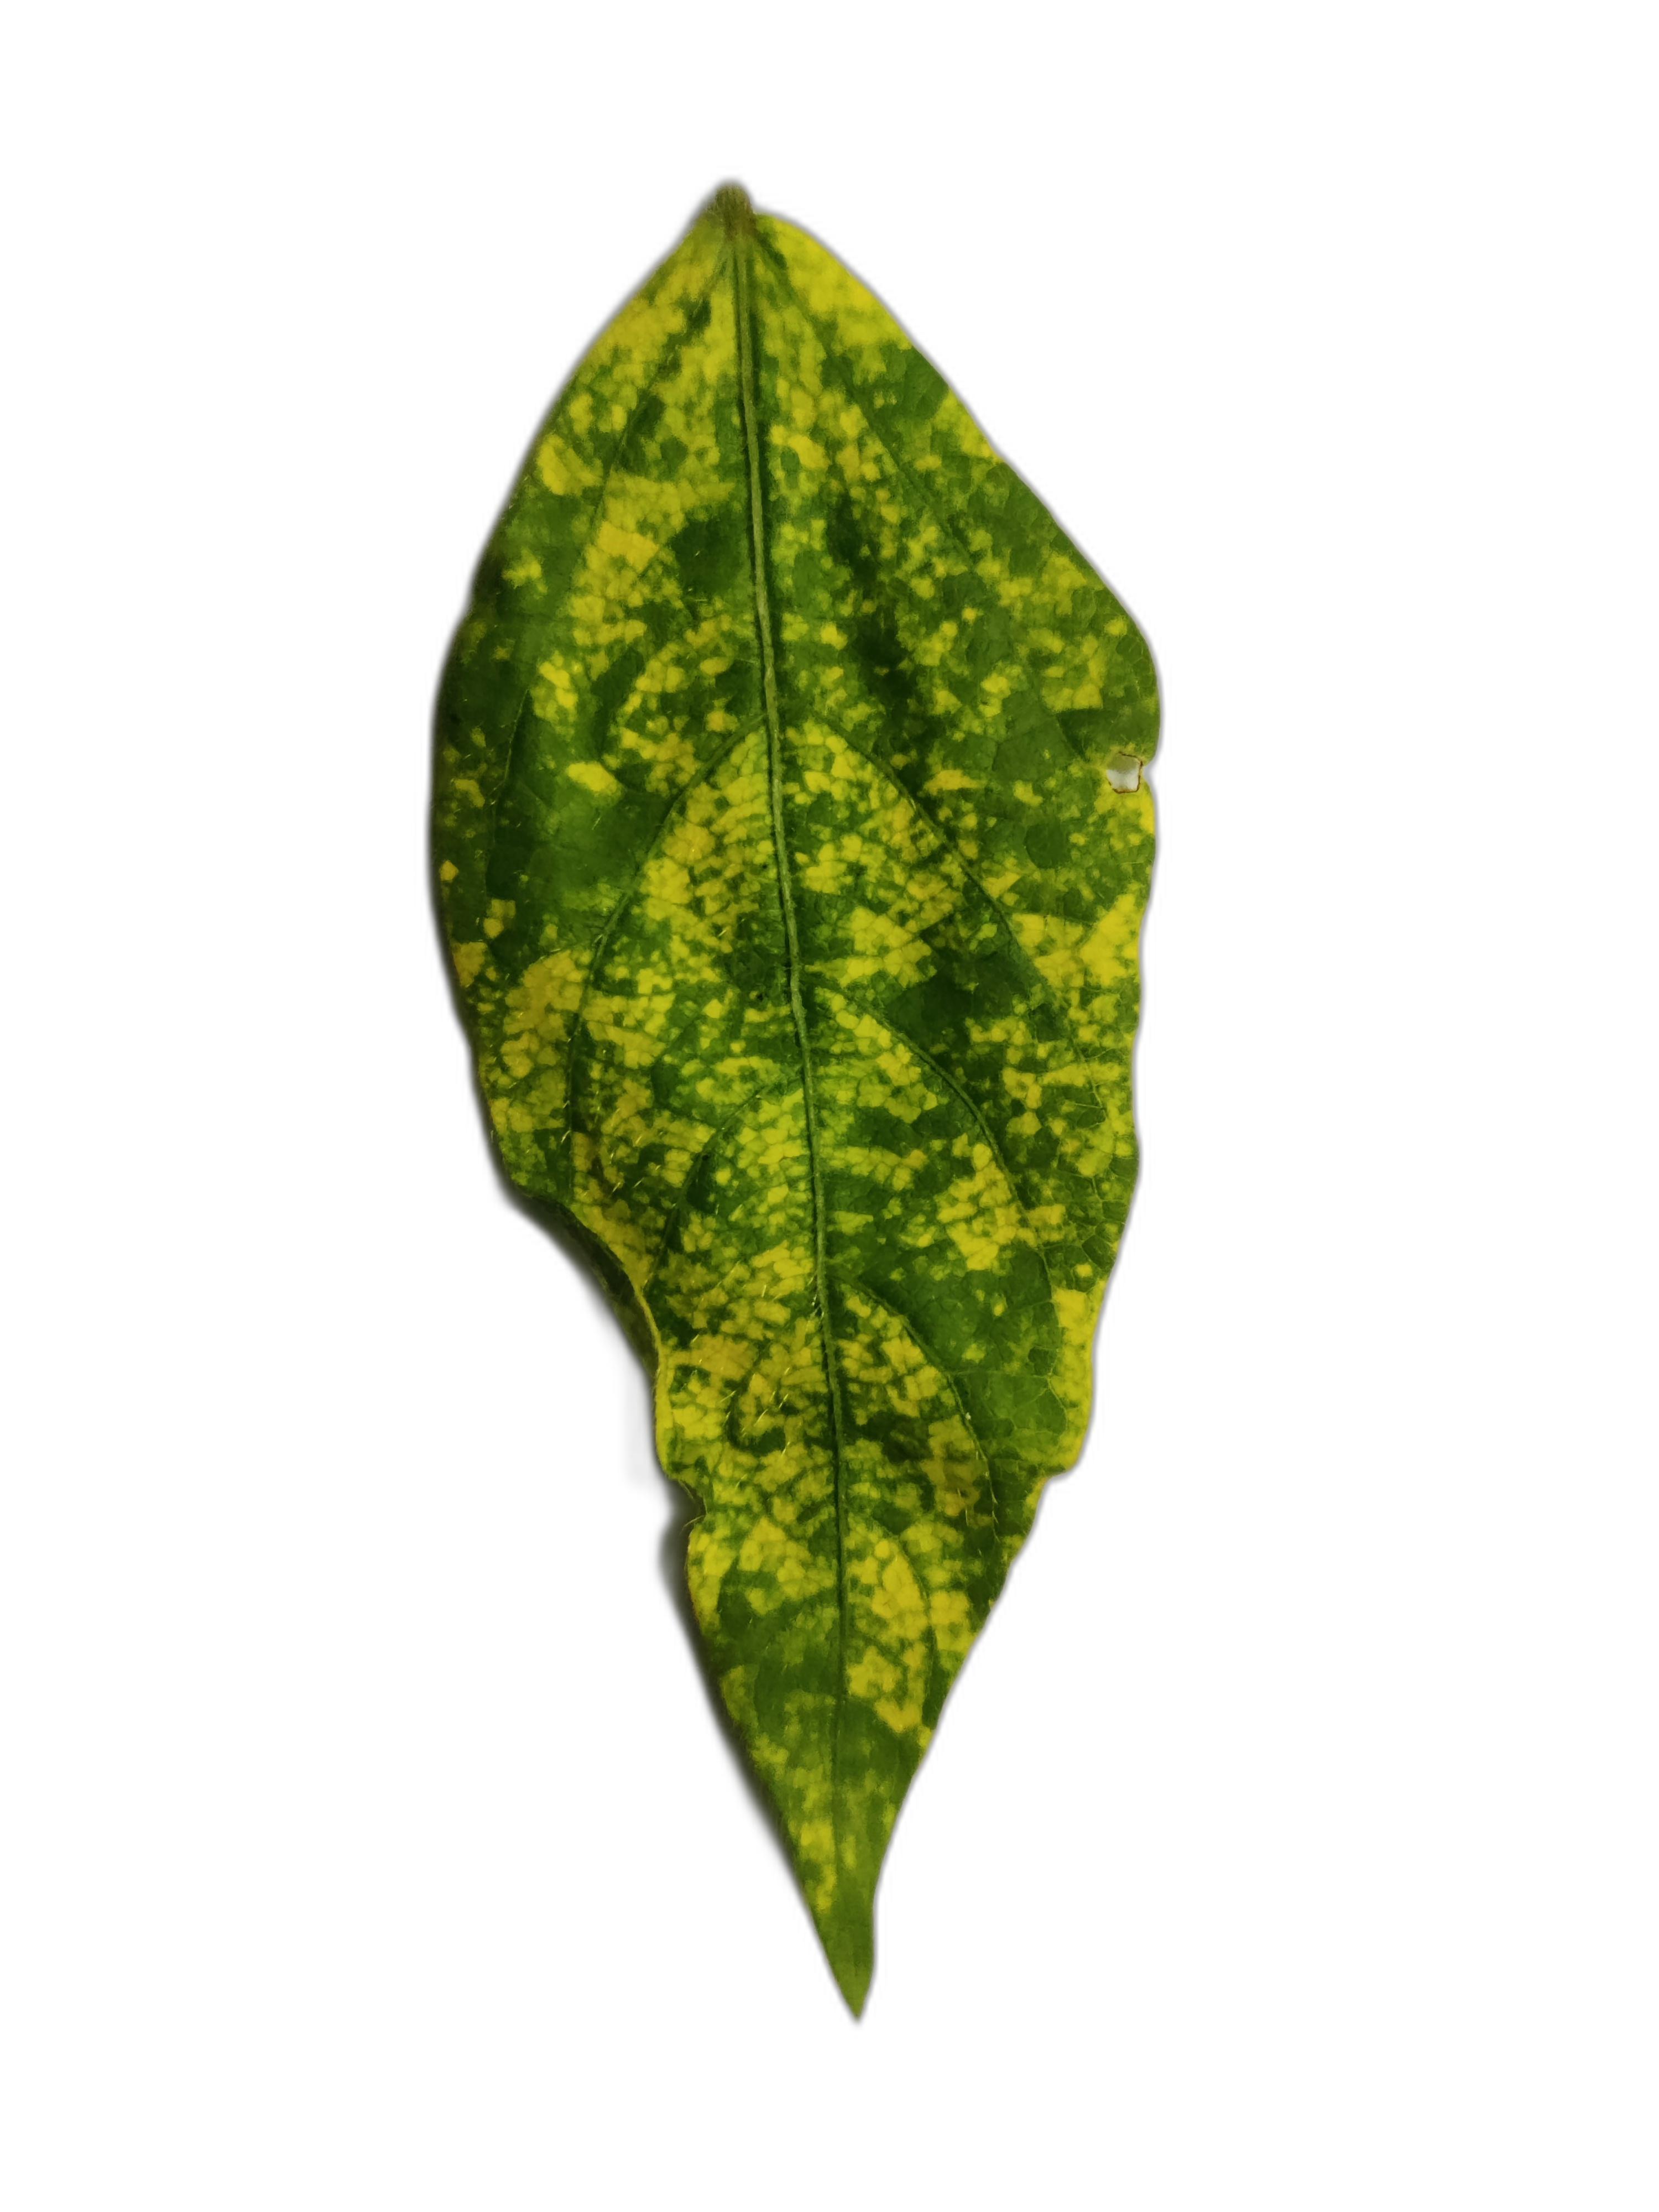
Label: Yellow Mosaic